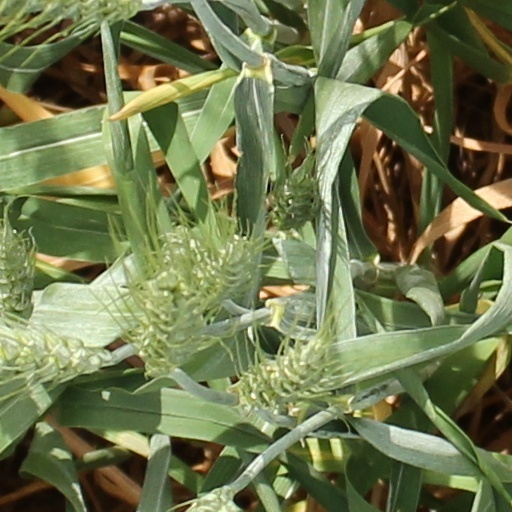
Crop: wheat